Fugaku (supercomputer)

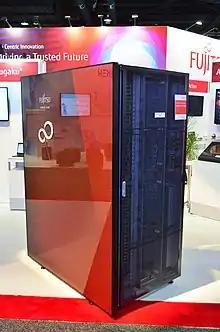
PRIMEHPC FX1000 (Fugaku node) at SC19

Fugaku is a petascale supercomputer at the Riken Center for Computational Science in Kobe, Japan. It started development in 2014 as the successor to the K computer and made its debut in 2020. It is named after an alternative name for Mount Fuji.